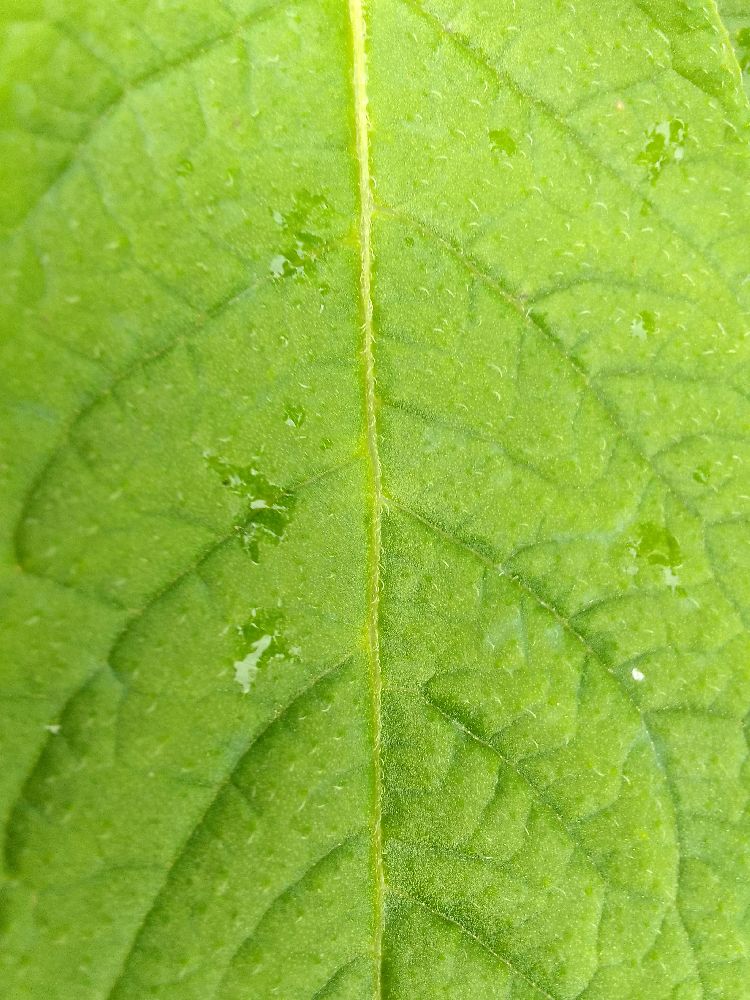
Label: Healthy